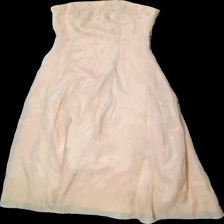
View: front
Type: Dress
Category: Ladies
Brand: Not in the list
Brand text on label: pelicana
Colors: Beige
Material: 75% viskos 25% polyester
Pattern: Other
Cut: Tight
Size: S
Season: All
Stains: Minor
Damage: smutsigt på dragkedja
Damage location: top center
Price range: <50
Recommended usage: Reuse
Description: Långklänning med pärlor